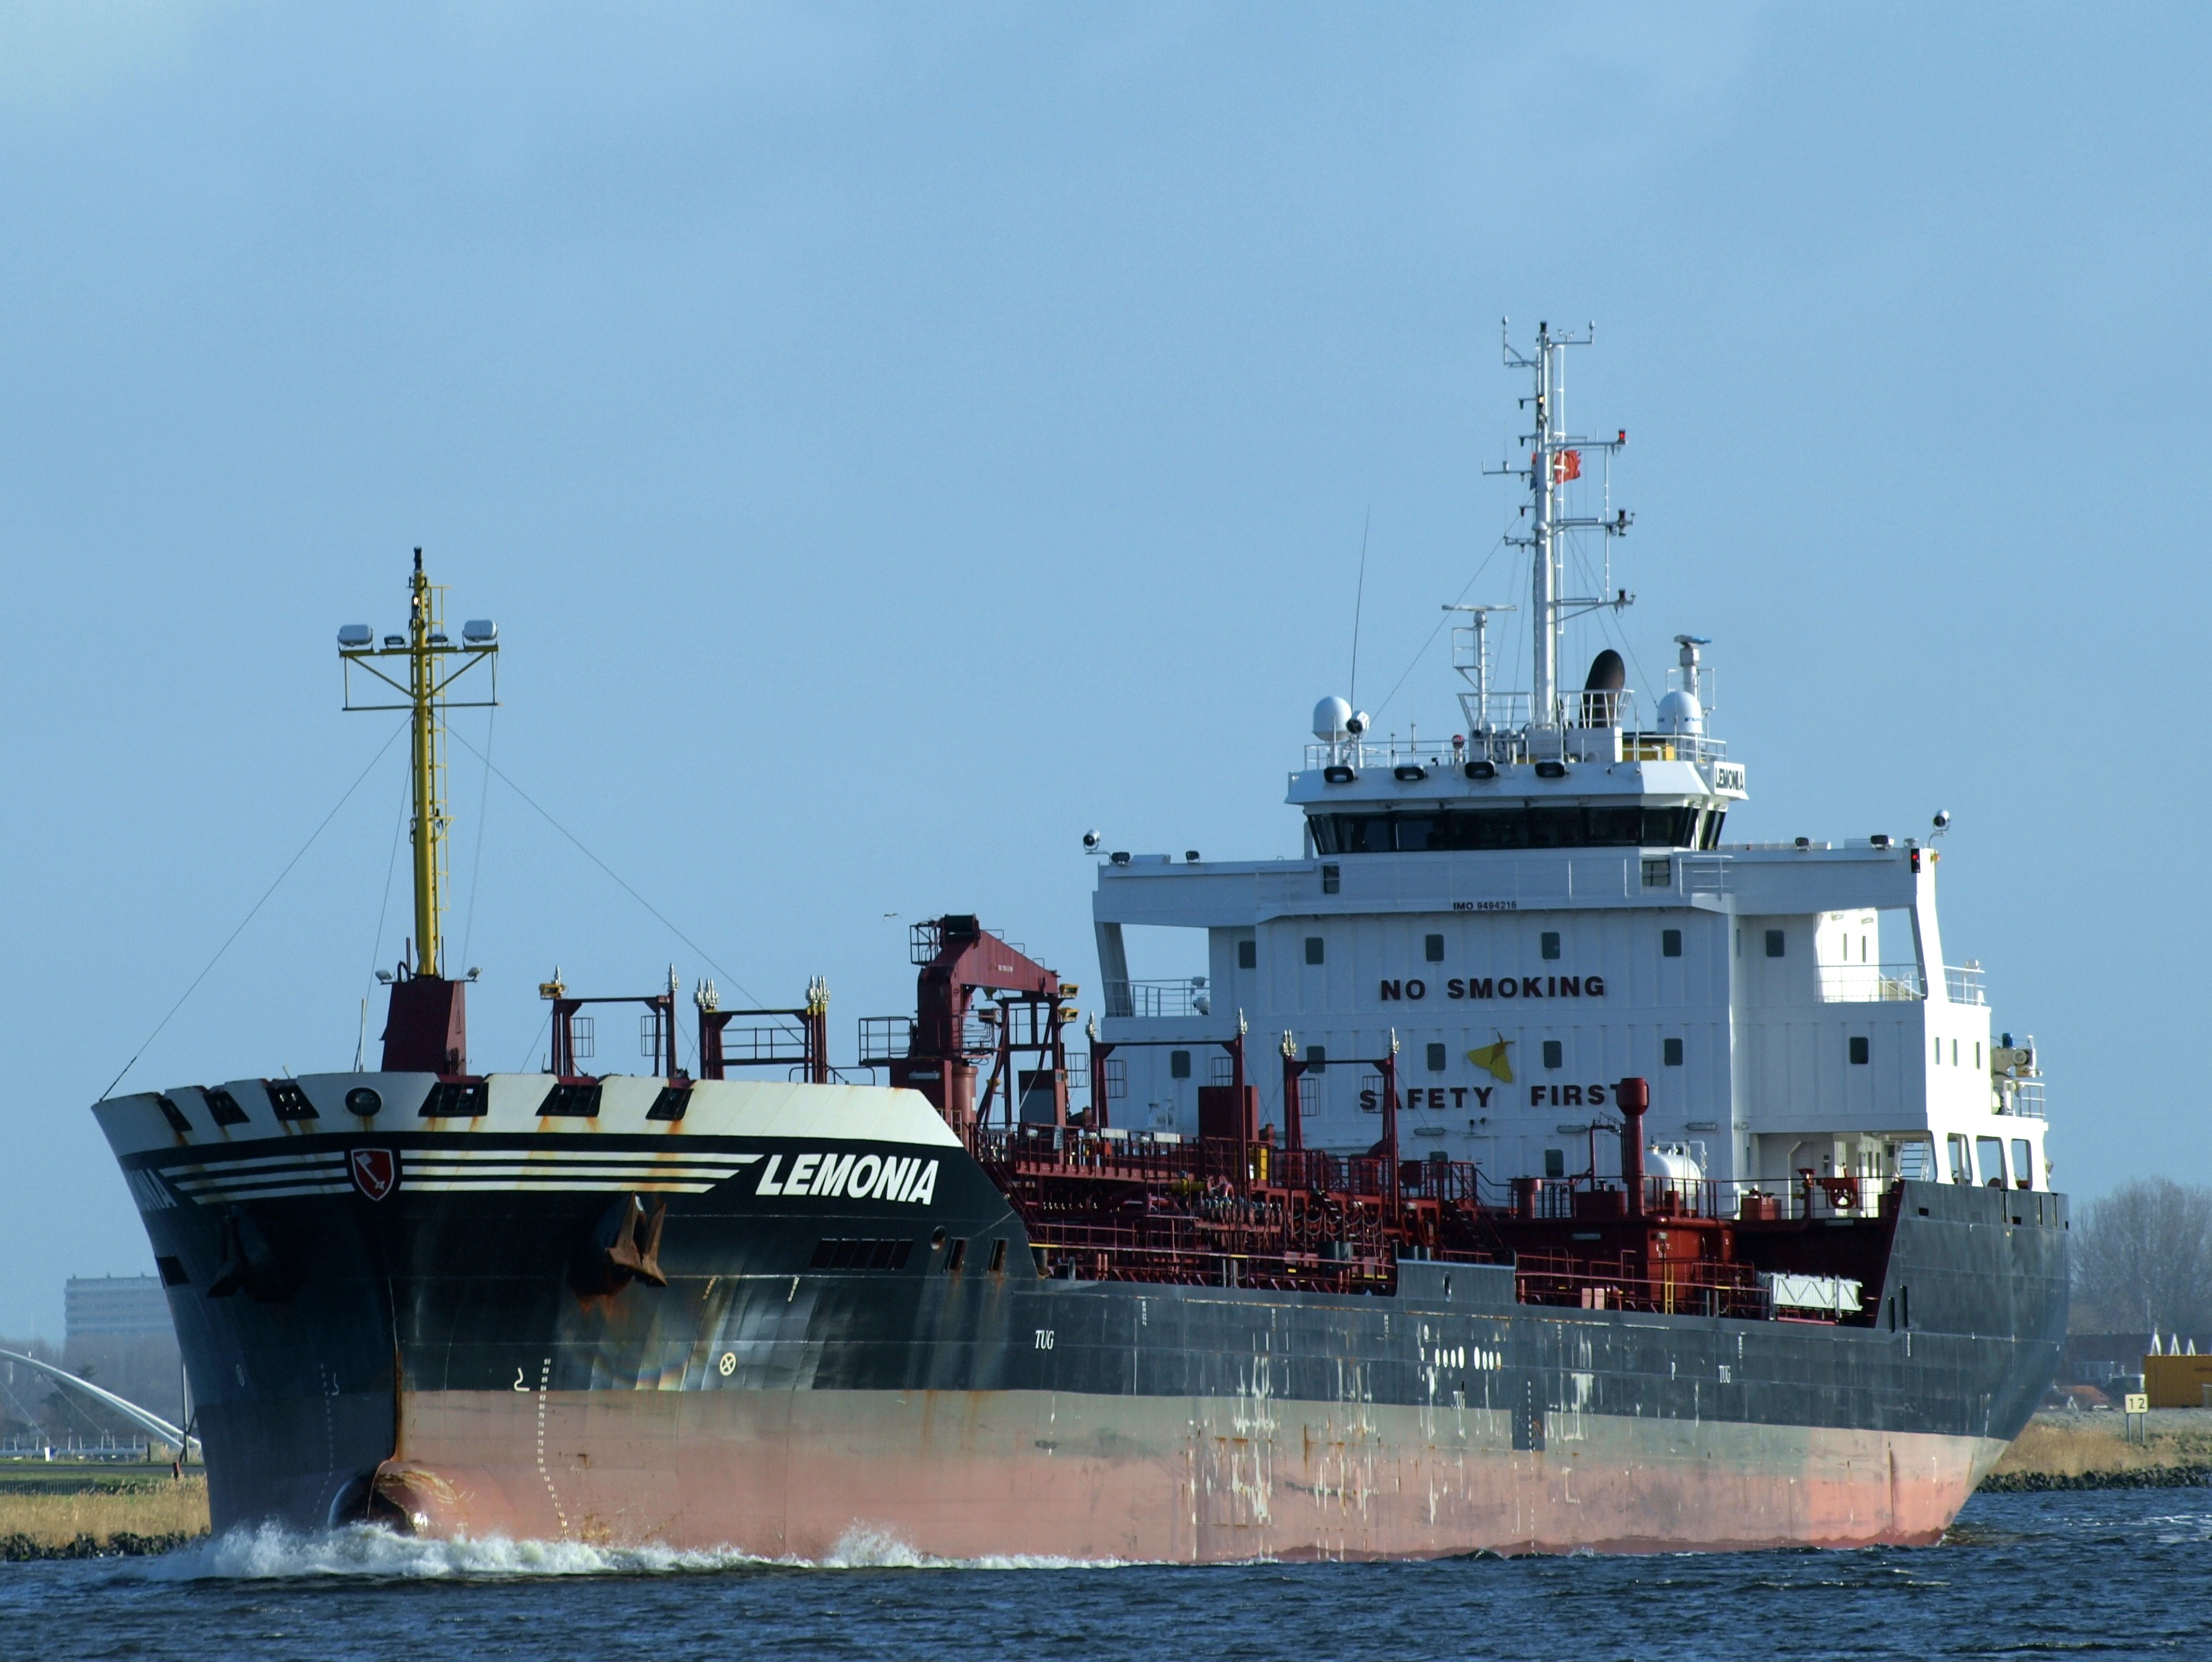
sea, ocean, ship, transport, boot, vehicle, harbor, industry, port, cargo ship, ferry, amsterdam, channel, large, steamer, hard, freighter, tugboat, watercraft, container ship, frachtschiff, fishing vessel, freight transport, ozeanriese, tank ship, bulk carrier, research vessel, offshore drilling, anchor handling tug supply vessel, platform supply vessel, reefer ship, roll on roll off, lemonia